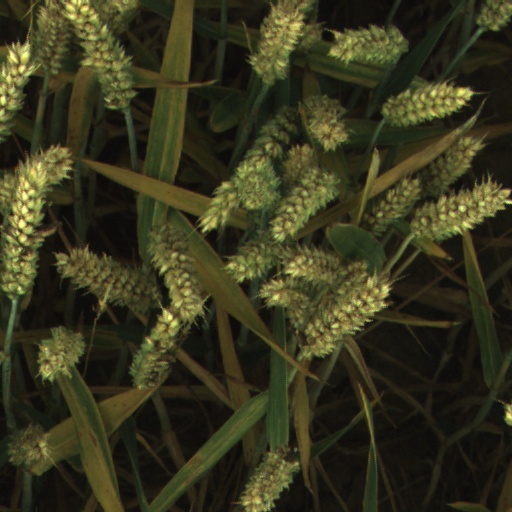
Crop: wheat